Cory Greenwood

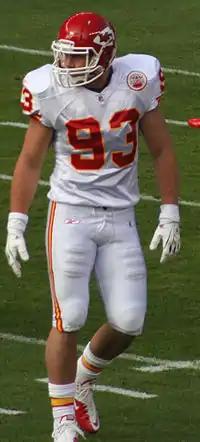
Greenwood with the Chiefs in 2010

Cory James Greenwood (born June 5, 1985) is a former Canadian professional football linebacker. He is a Grey Cup champion, having won the 106th Grey Cup with the Stampeders. He played college football for the Concordia Stingers from 2006 to 2009. He has the tendency to hit high cuts.